Civil war

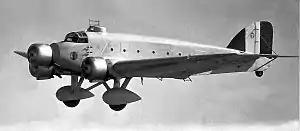
A plane, supported by smaller fighter planes, of Italian Legionary Air Force, allied to Francisco Franco's Nationalists, bombs Madrid during the Spanish Civil War (1936–1939)

The two major global ideologies, monarchism and democracy, led to several civil wars. However, a bi-polar world, divided between the two ideologies, did not develop, largely due to the dominance of monarchists through most of the period. The monarchists would thus normally intervene in other countries to stop democratic movements taking control and forming democratic governments, which were seen by monarchists as being both dangerous and unpredictable. The Great Powers (defined in the 1815 Congress of Vienna as the United Kingdom, Habsburg Austria, Prussia, France, and Russia) would frequently coordinate interventions in other nations' civil wars, nearly always on the side of the incumbent government. Given the military strength of the Great Powers, these interventions nearly always proved decisive and quickly ended the civil wars.